Libya

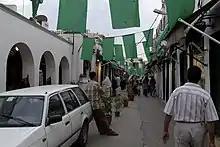
Al-Fatah Revolution day decorations in Tripoli 2008

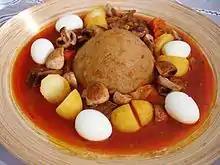
Bazeen, a communal bread dish

The politics of Libya has been in a tumultuous state since the start of the Arab Spring and the NATO intervention related Libyan Crisis in 2011. The crisis resulted in the collapse of the Libyan Arab Jamahiriya and the killing of Muammar Gaddafi, amidst the First Libyan Civil War and 2011 foreign military intervention. The crisis was deepened by factional violence in the aftermath of the First Civil War, resulting in the outbreak of the Second Libyan Civil War in 2014. The control over the country is currently split between the House of Representatives (HoR) in Tobruk and the Government of National Unity (GNU) in Tripoli and their respective supporters, as well as various and tribal elements controlling different parts of the country.